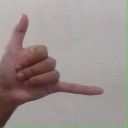
अक्षर: द